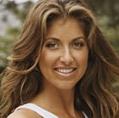
Age: 36